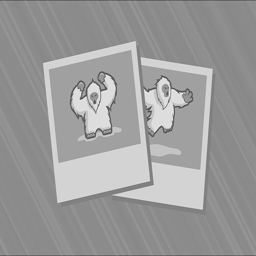
ice hockey goaltender makes a save against sports team during the first period .